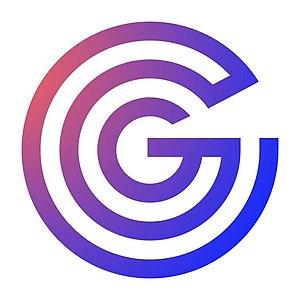
Nouveau logo de l'Athénée Royal Gatti de Gamond (2020)
L’Athénée royal Isabelle Gatti de Gamond est un établissement d'enseignement fondamental et secondaire situé à Bruxelles. Fondée par Isabelle Gatti de Gamond en 1864, l'école fut la première institution d'enseignement non-confessionnel pour filles de Belgique.